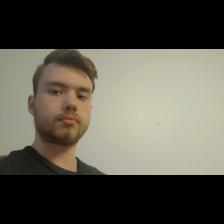
Label: Human